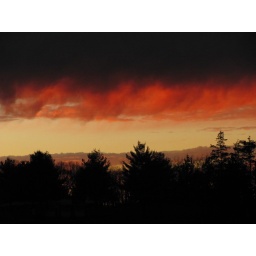
Ominois clouds roll overhead while the sun casts a spooky red glow over the tree-scape.